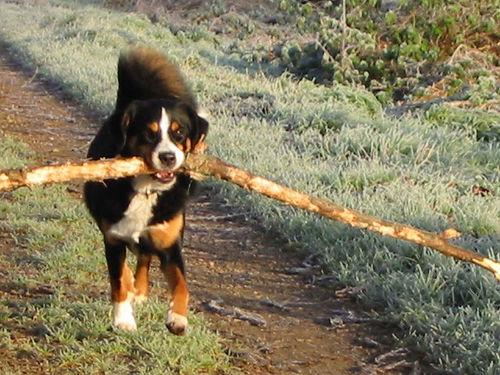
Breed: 234-n000091-Appenzeller